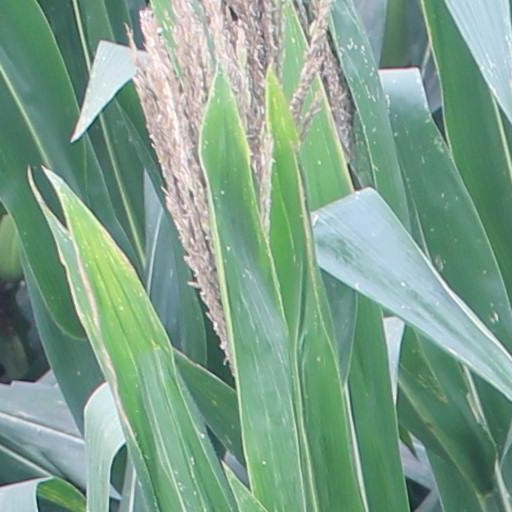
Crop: maize; corn